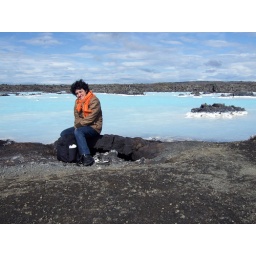
The water colour comes from silica and algae in the water that is more green in the summer.